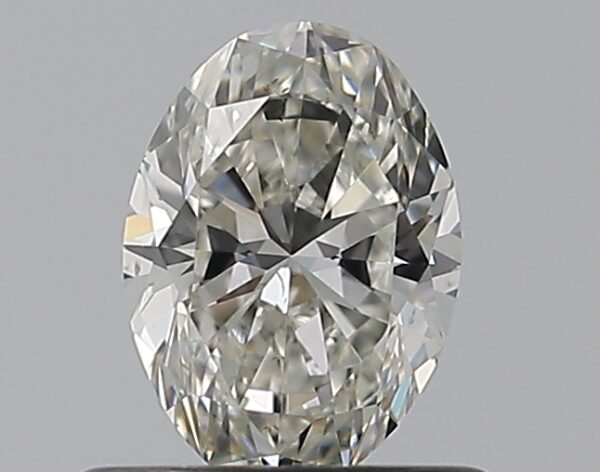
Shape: oval
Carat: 0.5
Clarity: VS2
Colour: H
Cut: EX
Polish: EX
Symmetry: VG
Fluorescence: N
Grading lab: GIA
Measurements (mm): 6.18 x 4.46 x 2.83